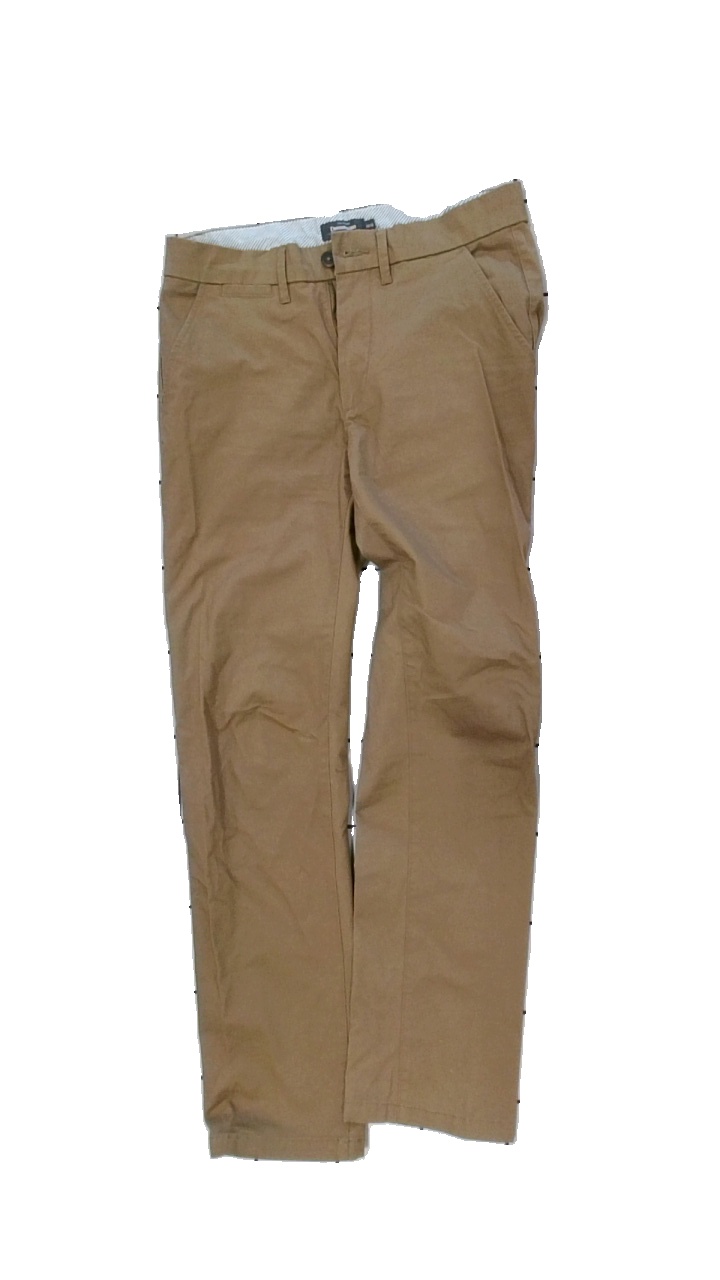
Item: Trousers (Men)
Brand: Dressman
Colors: Beige
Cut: Regular
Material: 100% cotton
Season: All
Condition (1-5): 5
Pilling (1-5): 5
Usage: Reuse
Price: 50-100